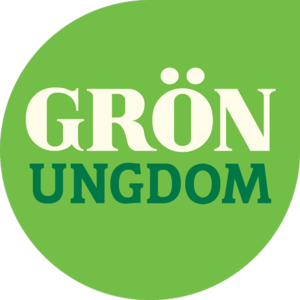
Grön Ungdom
Organisationens logo
Grön Ungdom er en svensk politiske ungdomsorganisation for Miljöpartiet de Gröna. Organisationen blev grundlagt i 1986, og bygger ligesom dets moderparti på grøn ideologi. Ungdomsorganisationen er medlem af det europæiske samarbejde Federation of Young European Greens og internationalt Global Young Greens.